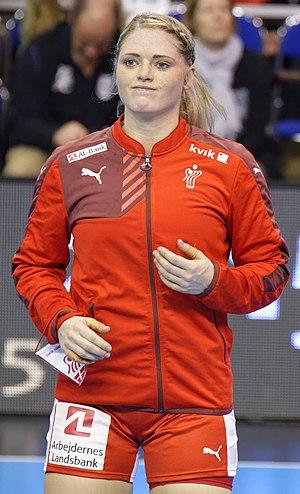
Rencontre France - Danemark lors de la Golden League. A Dijon, le 19 mars 2015.
Sarah Iversen, née le 10 avril 1990 à Frederiksberg, est une handballeuse internationale danoise évoluant au poste de pivot.